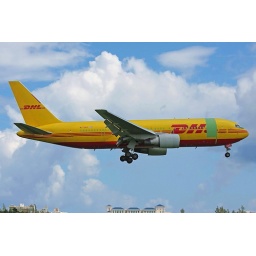
Note the door in primer color and all the windows are also in primer color.